Inocybe geophylla

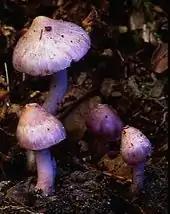
"I. geophylla" var. "lilacina" (Peck) Gillet

"Inocybe geophylla" is common and widespread across Europe and North America. In western North America it is found under live oak, pine and Douglas-fir. Both varieties are found in the Canadian Arctic regions of northern Manitoba and North West Territories, with the nominate form found in dryish tundra heath communities composed of American dwarf birch ("Betula glandulosa"), Arctic willow ("Salix arctica"), dwarf willow ("S. herbacea"), polar willow ("S. polaris" ssp. "pseudopolaris"), snow willow ("S. reticulata"), bog bilberry ("Vaccinium uliginosum" var. "alpinum"), lingonberry ("V. vitis-idaea" var. "minus"), alpine bearberry ("Arctostaphylos alpina"), alpine bistort ("Persicaria vivipara"), Arctic bell-heather ("Cassiope tetragona") and northern white mountain avens ("Dryas integrifolia") and var. "lilacina" in moist mossy tundra heaths, alongside such plants as American dwarf birch, snow willow, Arctic bell-heather and northern white mountain avens. It is mycorrhizal, the fruiting bodies are found in deciduous and coniferous woodlands in summer and autumn. Within these locations, fruiting bodies may be found in grassy areas and near pathways, or often on rich, bare soil that has been disturbed at roadsides, and near ditches.